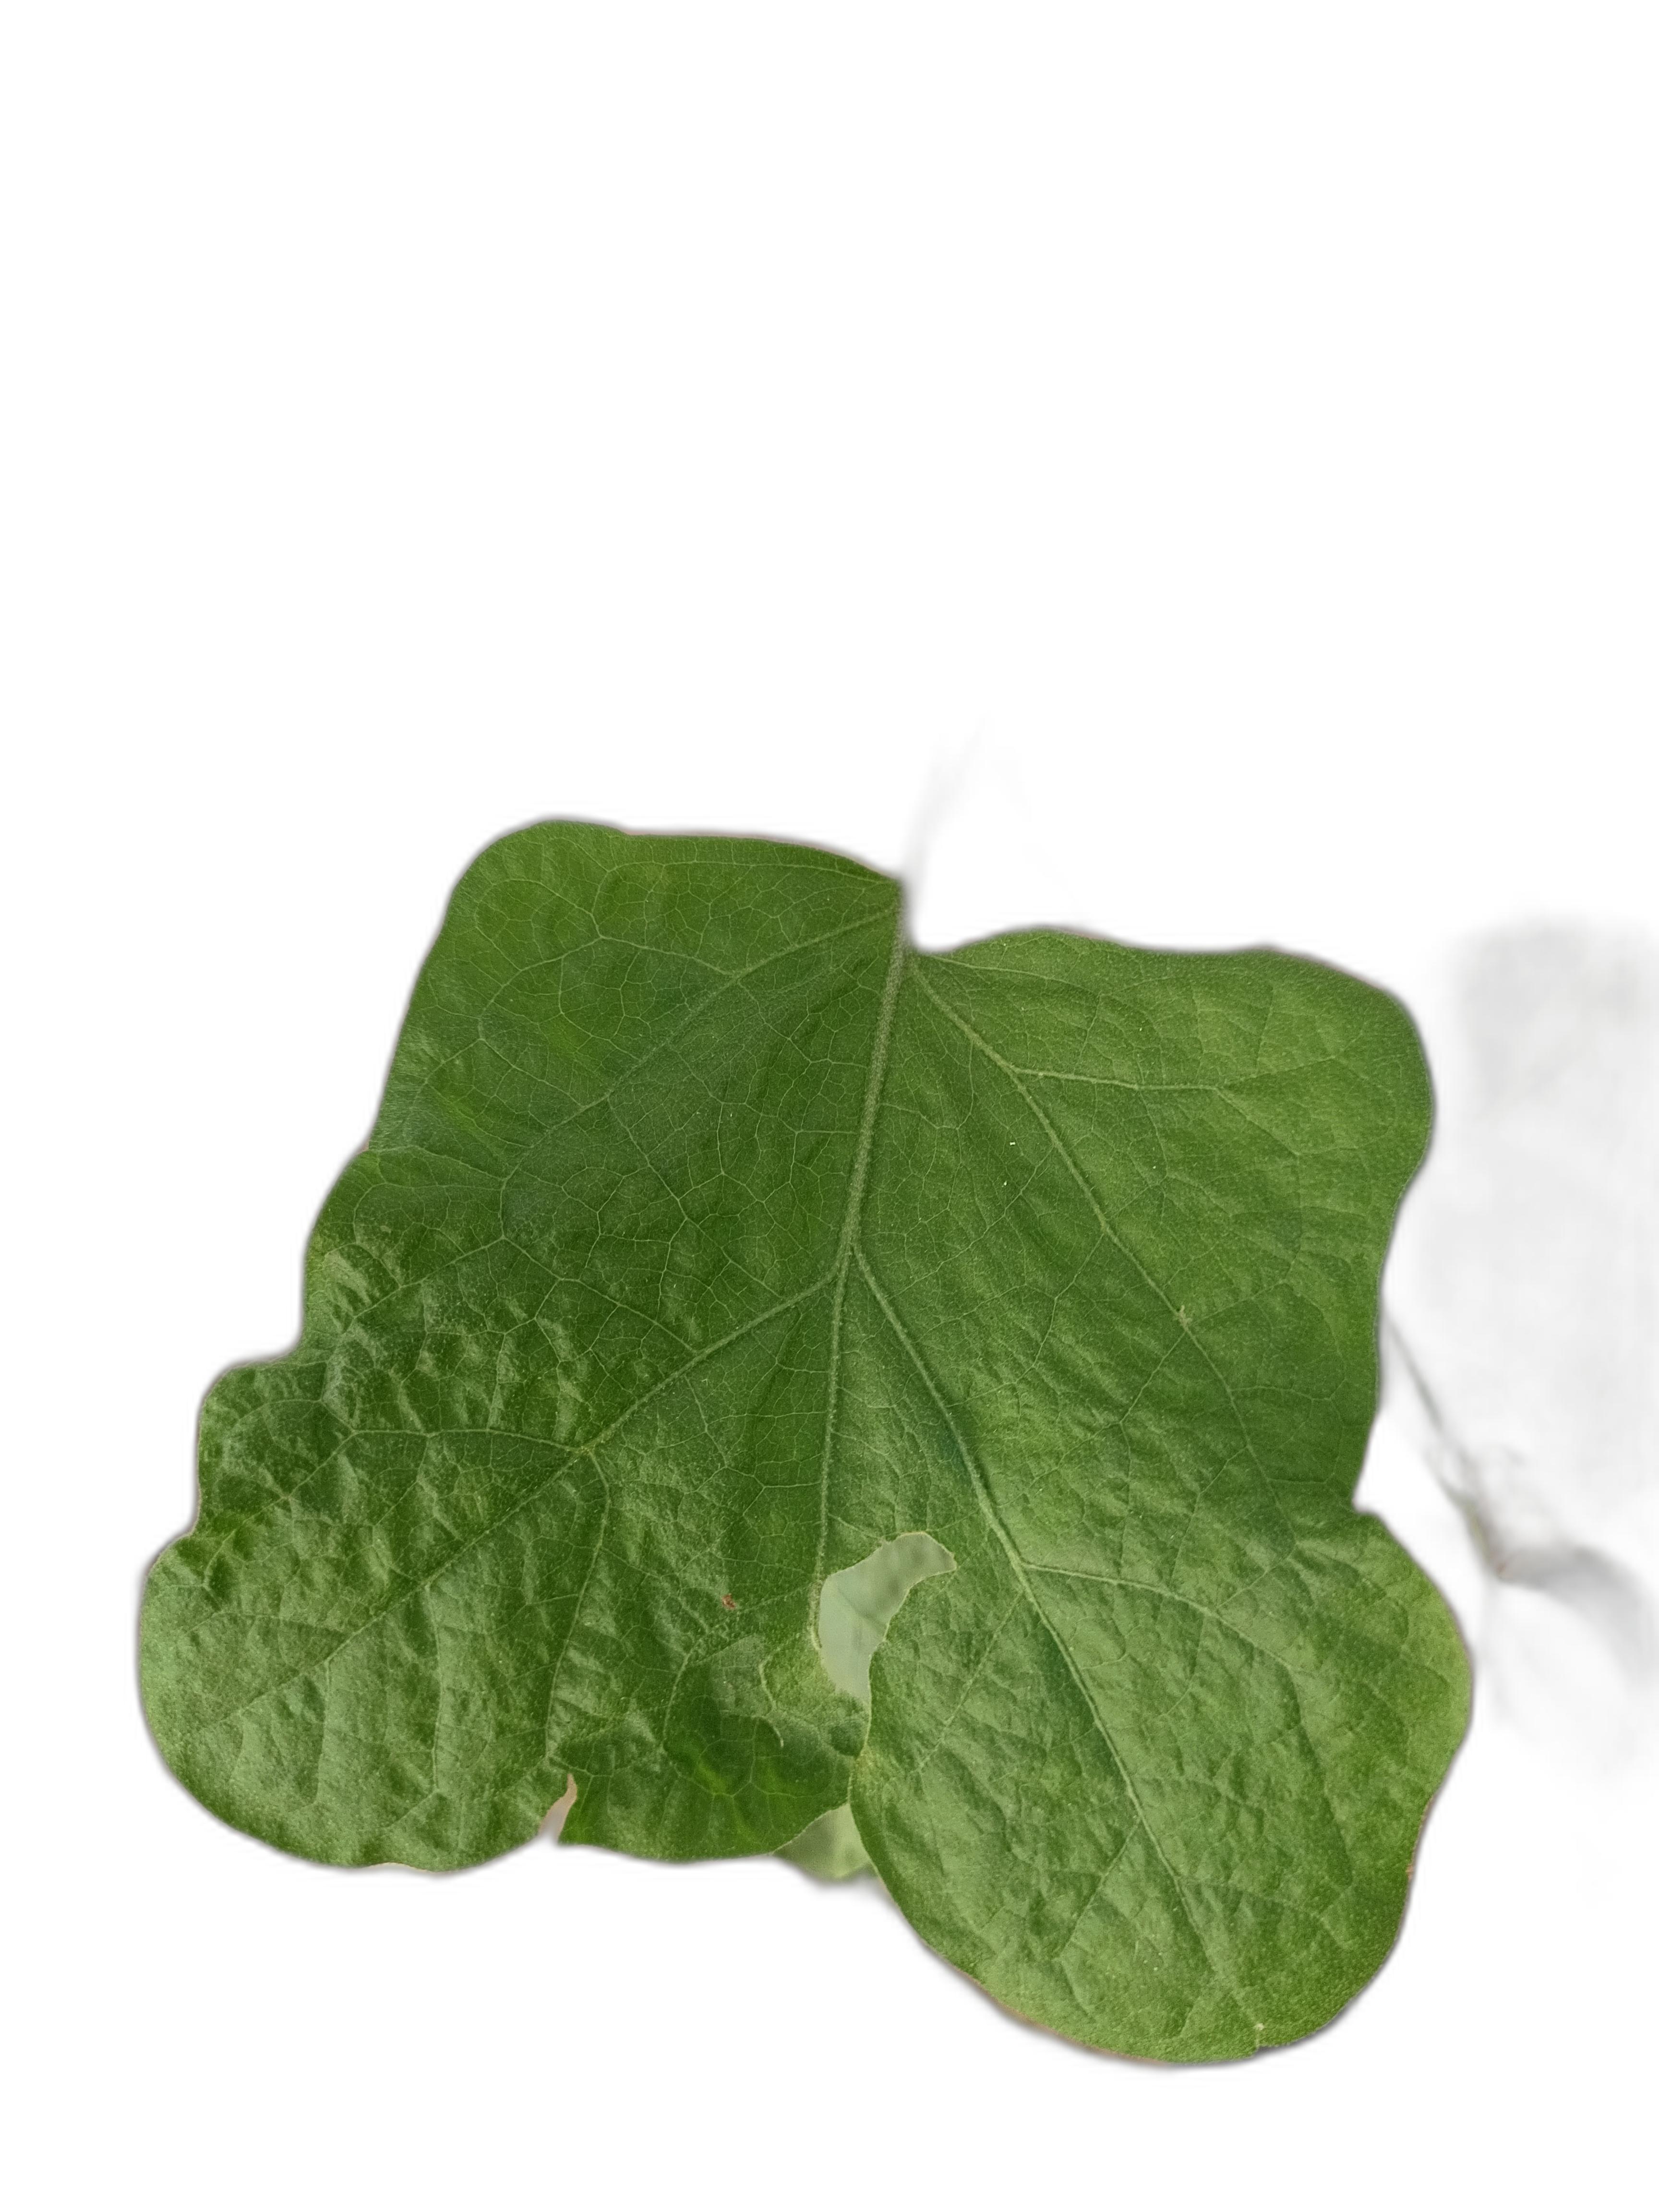
Label: Mosaic Virus Disease